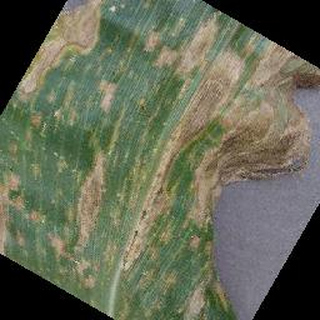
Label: corn_cercospora_leaf_spot